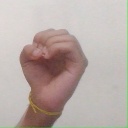
अक्षर: ऊ